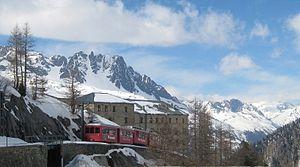
Train et hôtel du montenvers, Chamonix, France
Le Montenvers est un point de vue panoramique sur la Mer de Glace situé à 1 913 m d'altitude sur la commune de Chamonix-Mont-Blanc dans le massif du Mont-Blanc. Il s'agit du terminus du chemin de fer du Montenvers.
Le chemin de fer du Montenvers est une ligne de chemin de fer à crémaillère française de Haute-Savoie à voie métrique de 5,1 kilomètres. Elle a été inaugurée en 1909, et relie Chamonix-Mont-Blanc au Montenvers, un point de vue sur la mer de Glace qui permet aux touristes d'accéder à une grotte de glace. En 2009, avec plus de 800 000 voyageurs, cette ligne était l'attraction touristique la plus fréquentée de la région Rhône-Alpes.